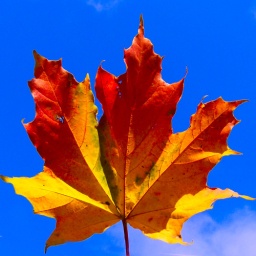
Gorgeous autumn tints against a clear blue sky this morning.